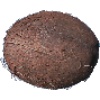
Label: Cocos 1